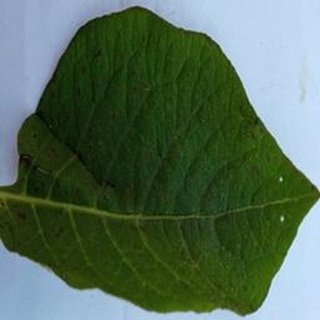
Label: potato_early_blight